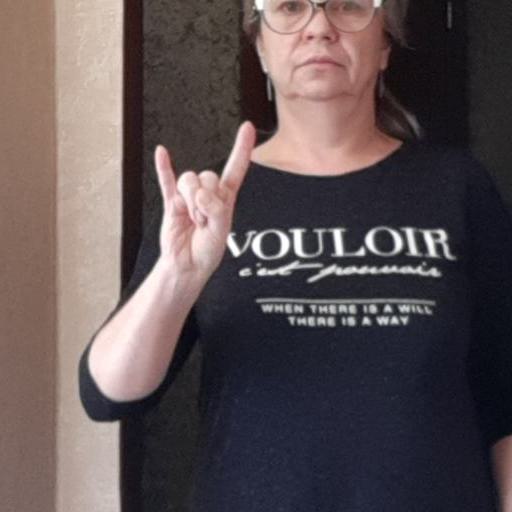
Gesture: rock